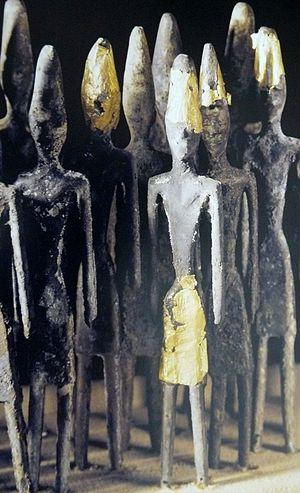
Le Musée national de Beyrouth est le principal musée archéologique du Liban situé rue de Damas à Beyrouth dans le quartier de Badaro. L'inventaire comprend plus de 100 000 objets, dont la plus grande partie provient des fouilles entreprises par la Direction des antiquités. Environ 1 300 objets sont exposés de façon chronologique, depuis la Préhistoire jusqu'à la période mamelouke.